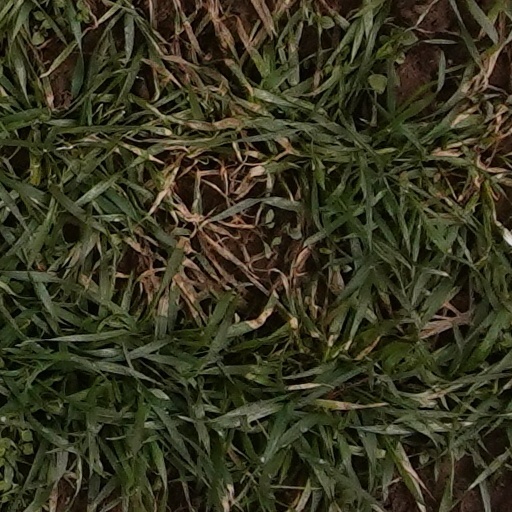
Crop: wheat